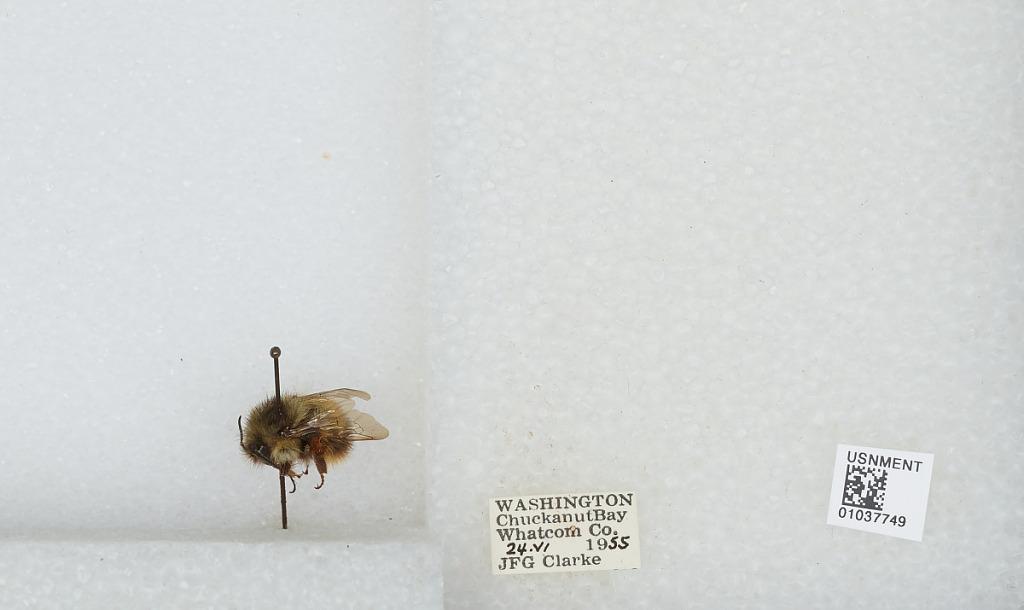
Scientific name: Bombus (Pyrobombus) mixtus Cresson
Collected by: J. Clarke
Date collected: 1955-6-24
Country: United States
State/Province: Washington
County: Whatcom
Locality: Chuckanut Bay
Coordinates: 48.6833, -122.492